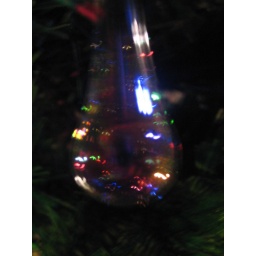
The christmas tree lights relected in a glass decrotation